FAM149B1

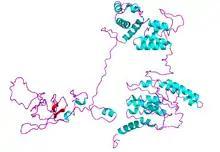
This figure shows the predicted 3D structure of the human FAM149B1 protein. The secondary structures contributing to the tertiary structure are alpha-helices and one predicted beta-sheet turn.

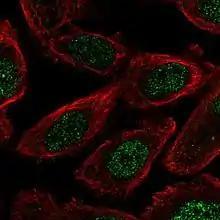
Immunofluorescent stain shows expression of FAM149B1 to be highly expressed in the nucleus.

The subcellular location of the protein is the nucleus. There is a leucine zipper pattern in the protein beginning at amino acid 347.